Gerard de la Vallée

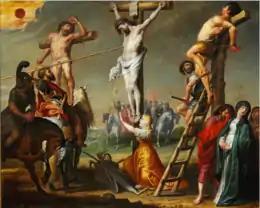
"Longinus piercing Christ's side with a spear"

In the guild year 1626-1627 he was documented in Antwerp when he registered as a master in the local Guild of Saint Luke under the name Geeraert de la Vallee. A record dated 1636 of the artist acting as a witness for Guillam Forchondt and N. Lemmens is evidence that he was still in Antwerp at the time. He likely remained in the city until 1656. De la Vallee worked for the Forchondt workshop, which was one of the most important exporters of Flemish art to all corners of Europe and to South America. Many of the works produced in the Forchondt workshop, including those of Gerard de la Vallée, used copper as the support. This made it easier to export them from Antwerp to Seville where Forchondt had a trading post. From Seville the artworks where shipped through Cádiz to Vera Cruz (Mexico) where they were sold to local convents.